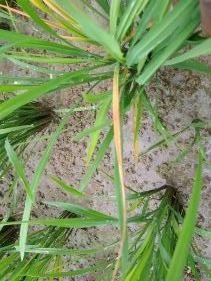
Disease: Tungro